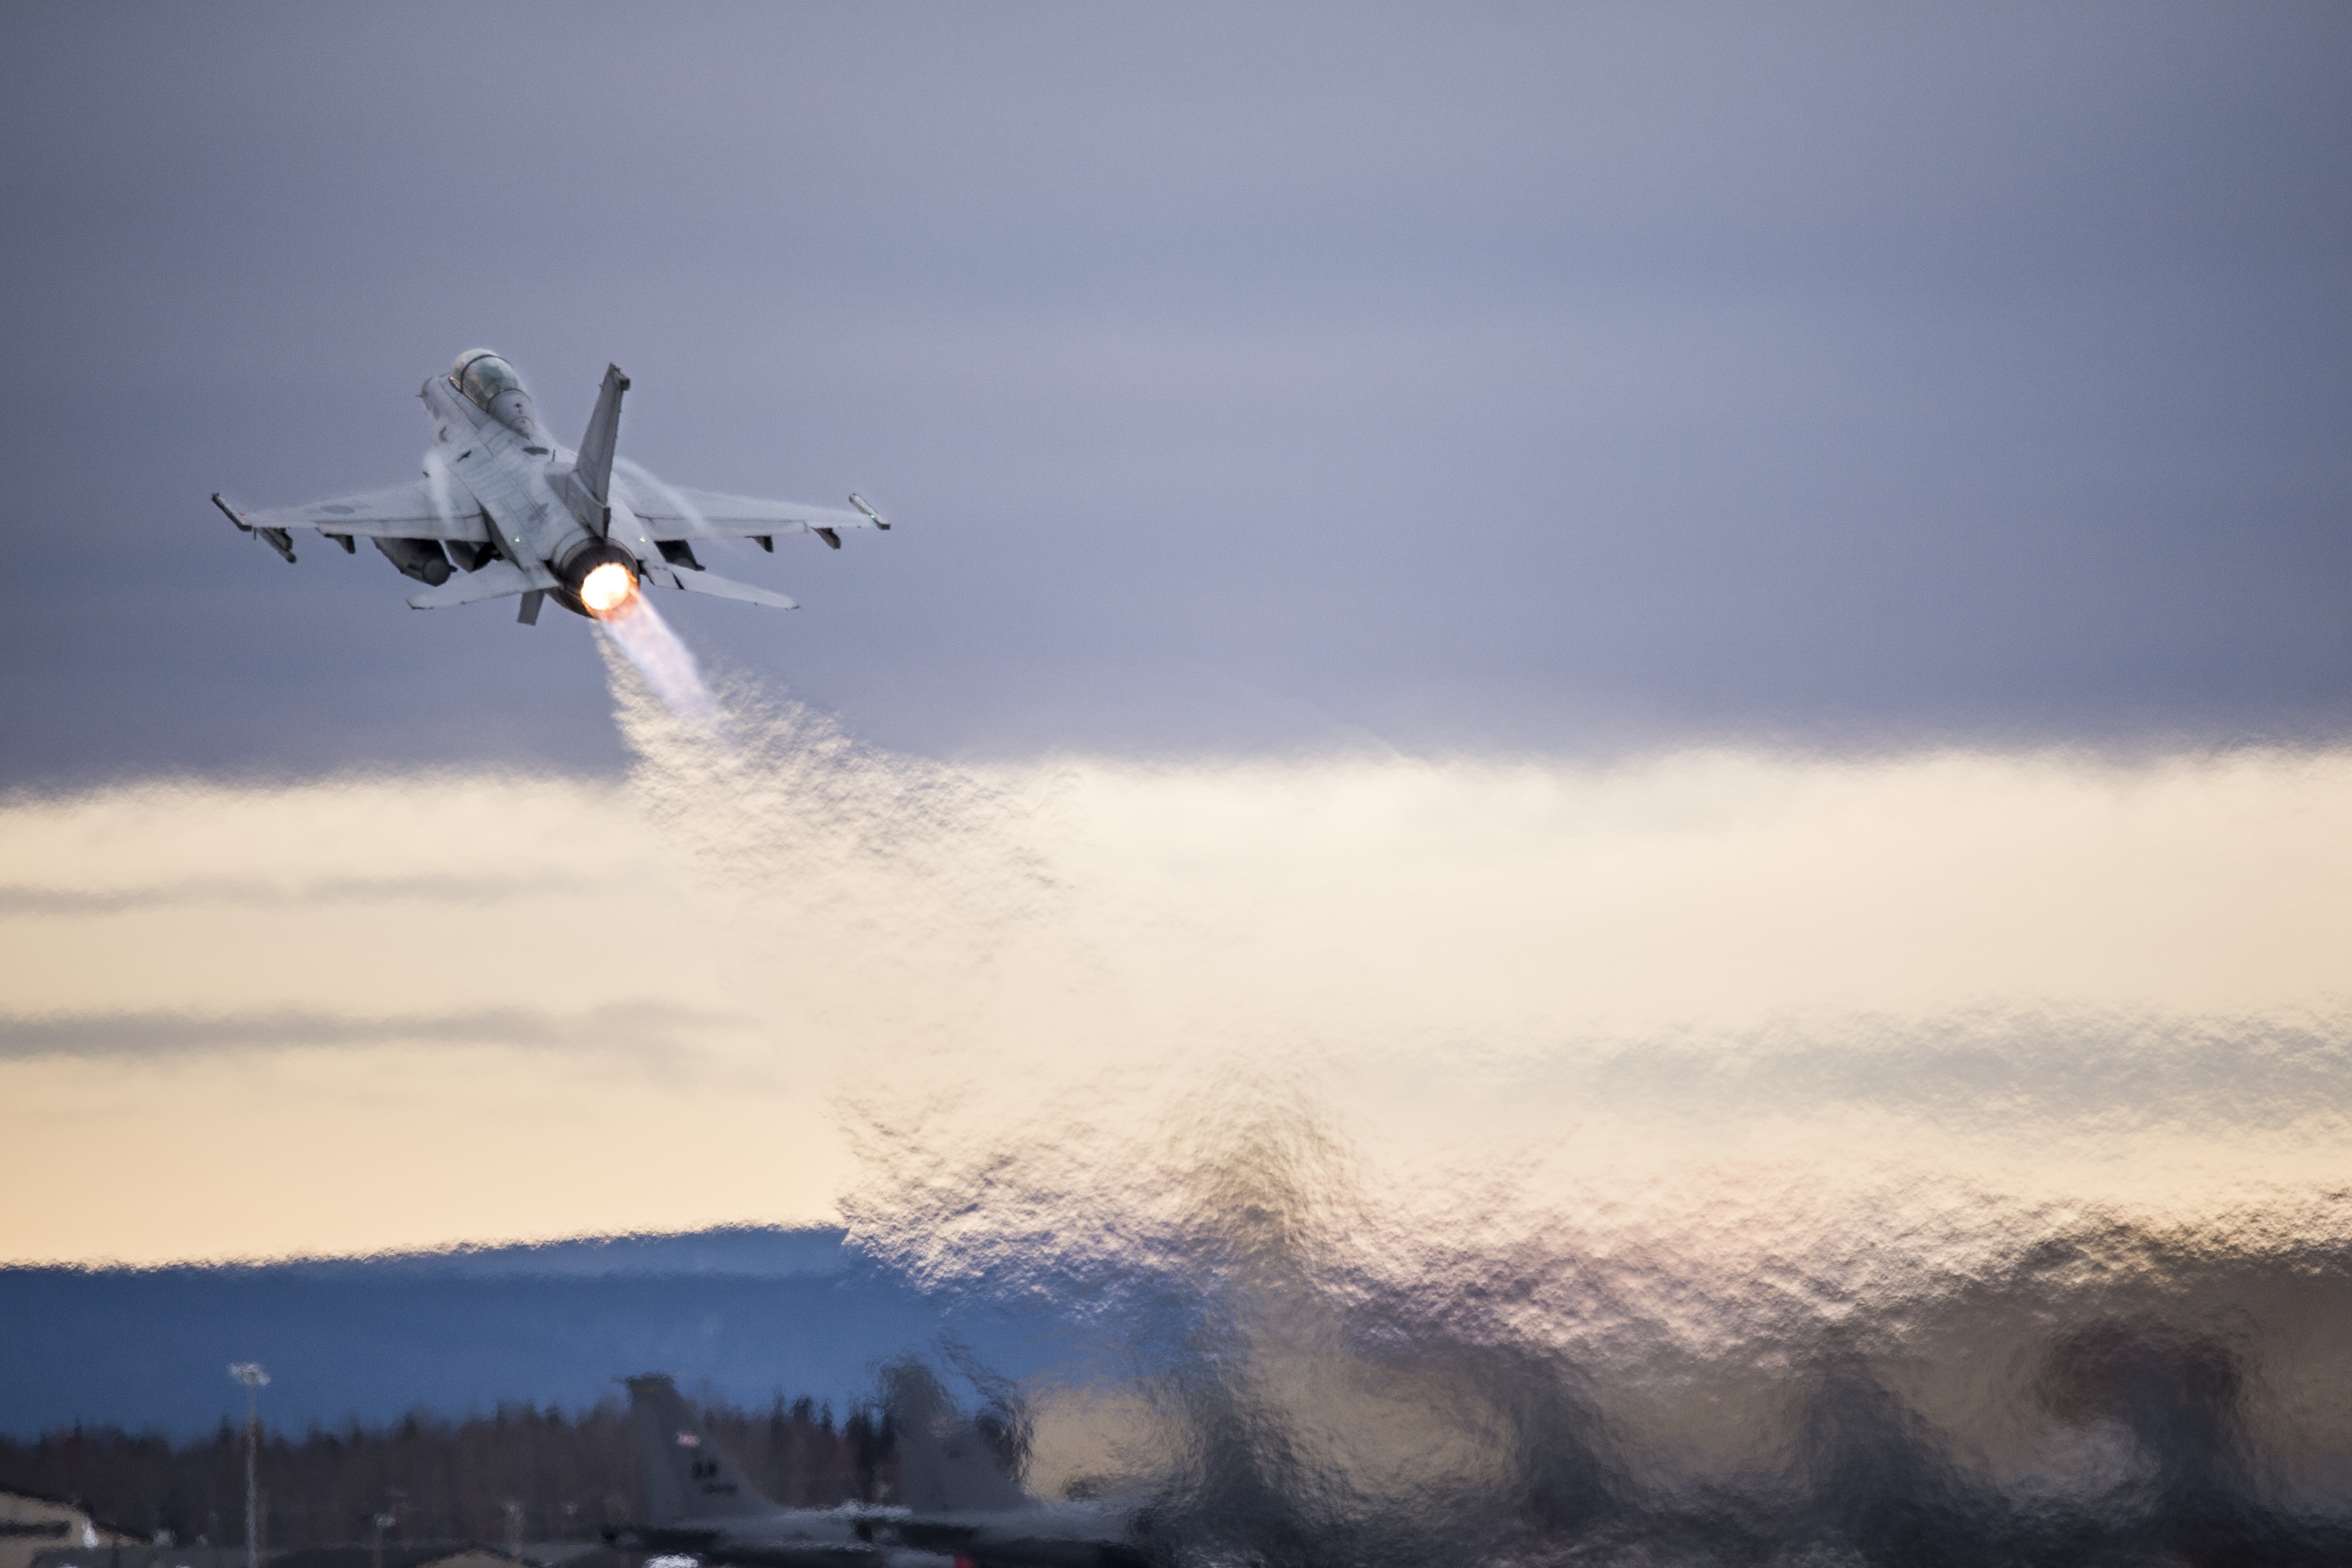
wing, flying, airplane, plane, aircraft, military, jet, vehicle, aviation, flight, training, climb, fighter, falcon, takeoff, air force, f 16, fighter aircraft, atmospheric phenomenon, atmosphere of earth